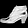
Label: Ankle boot